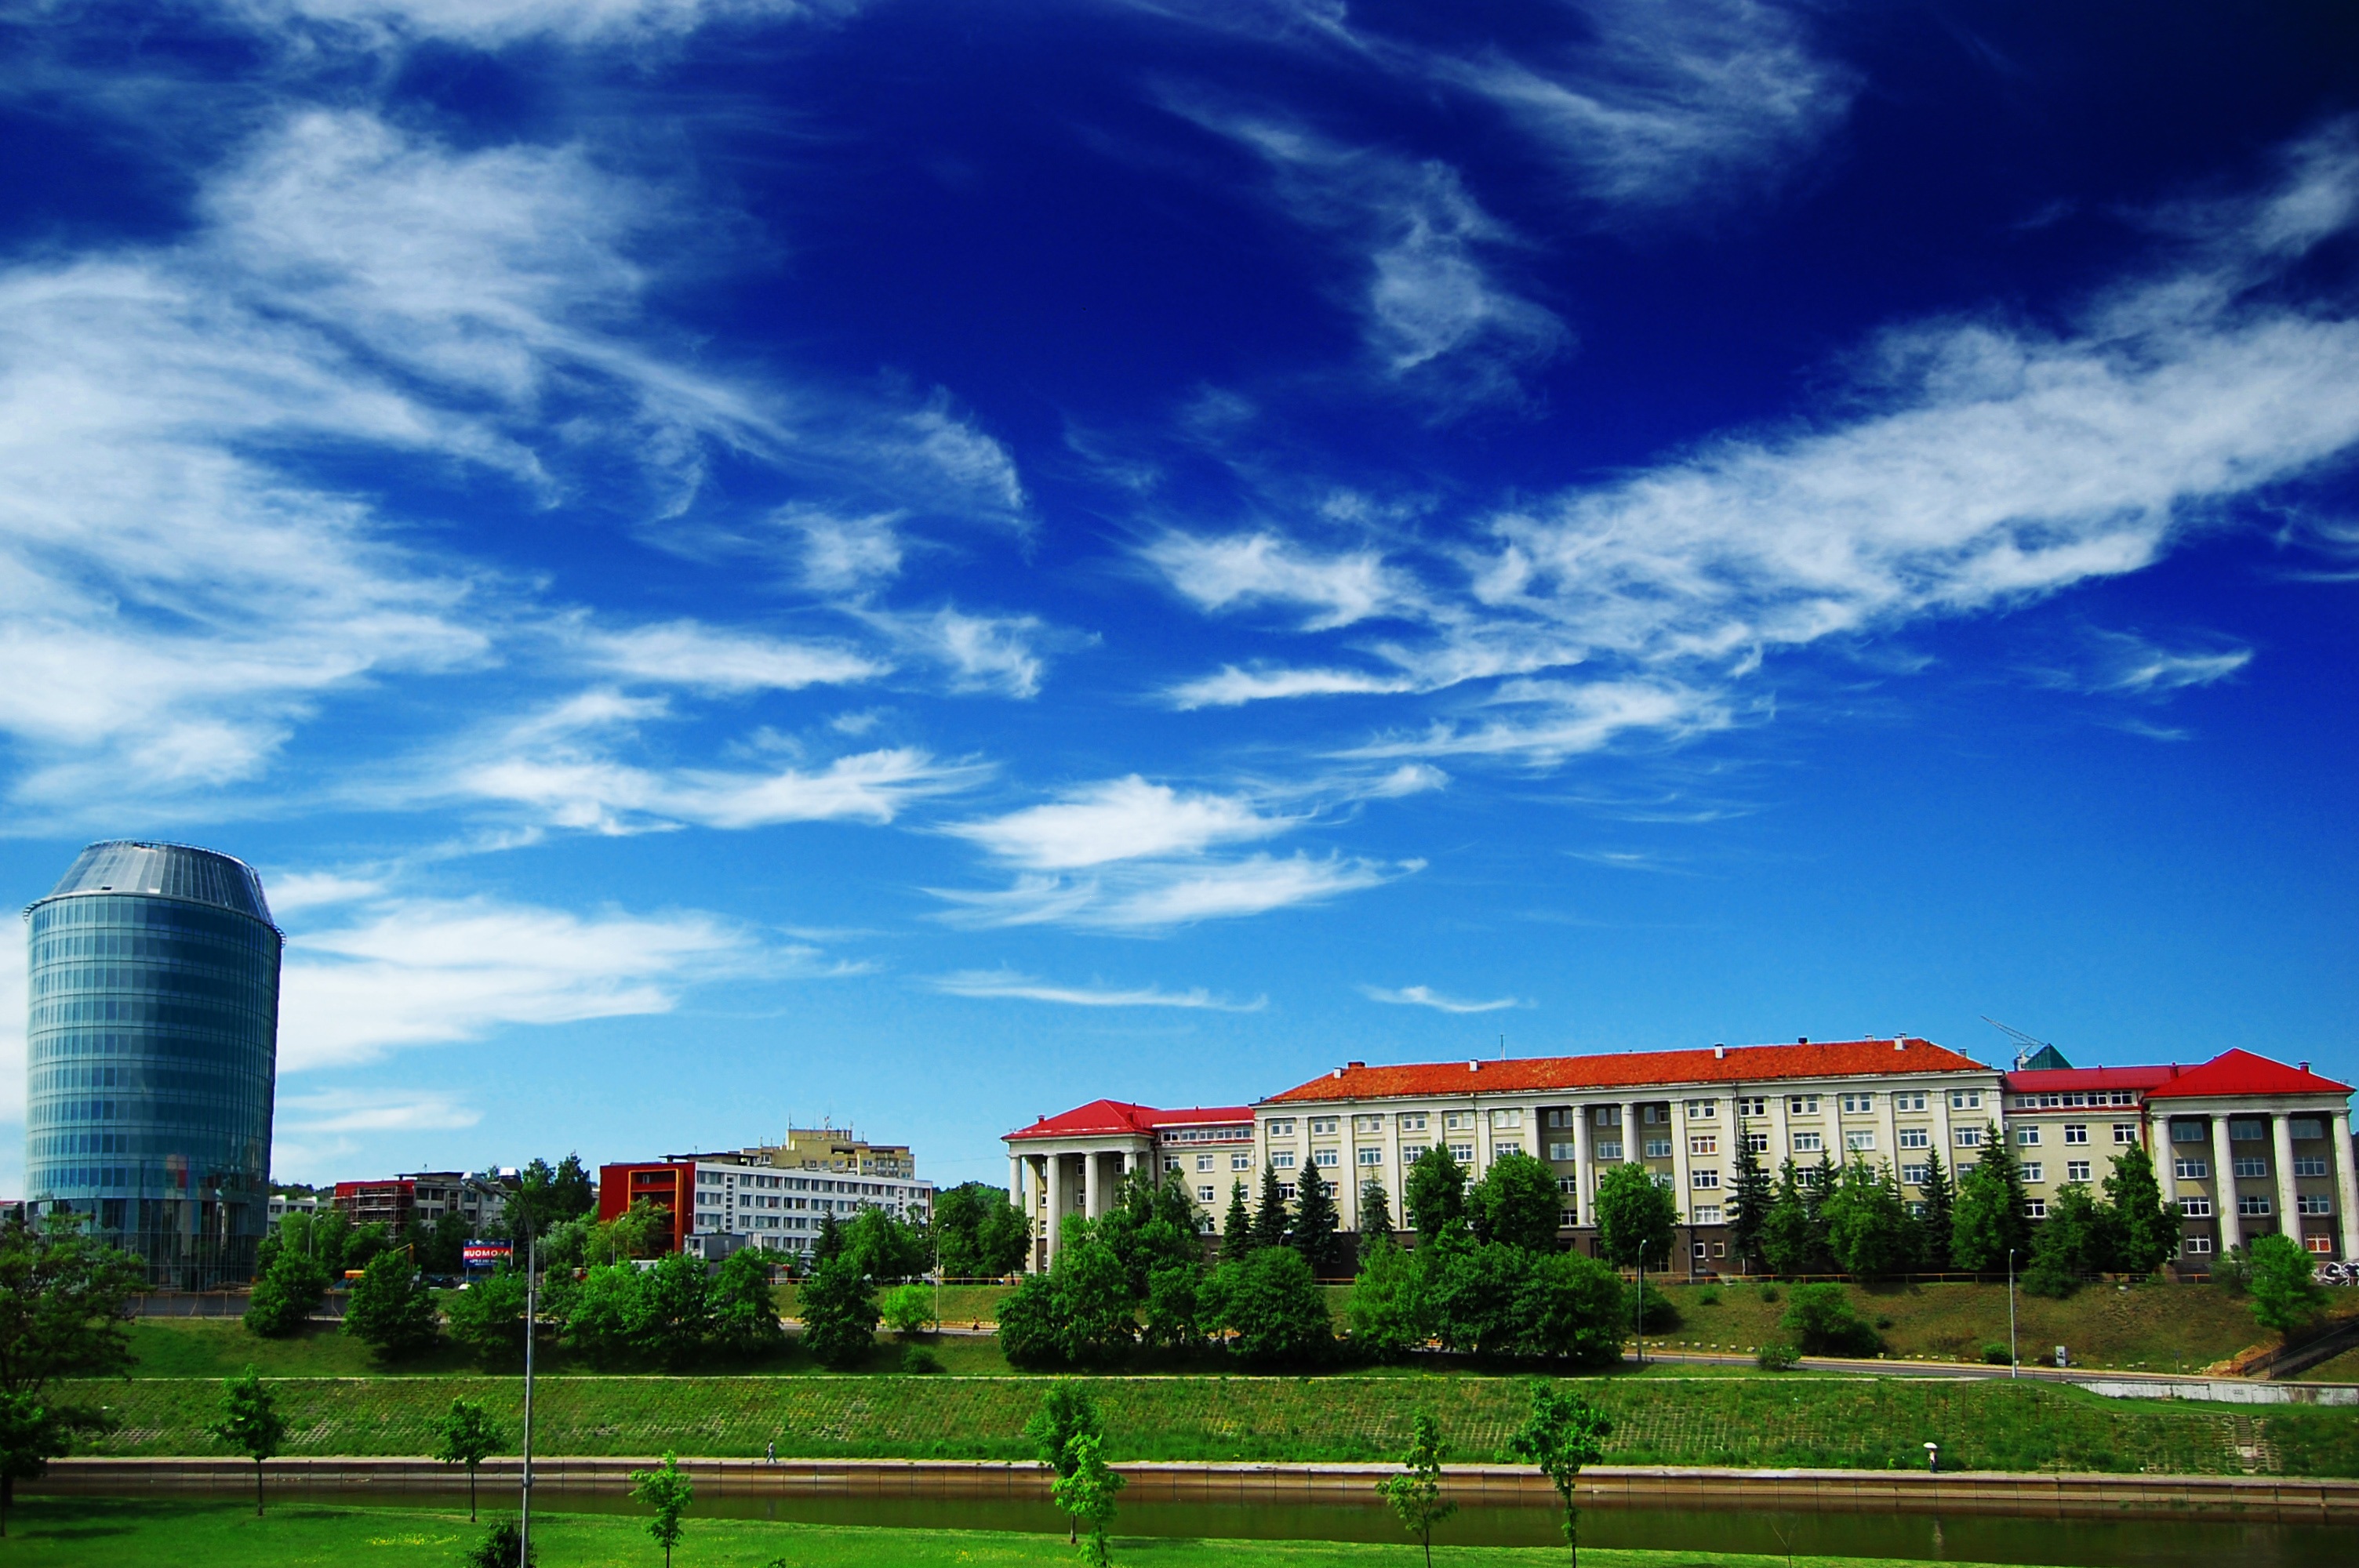
outdoor, horizon, cloud, structure, sky, skyline, town, city, river, cityscape, panorama, dusk, europe, landmark, stadium, university, baltic, lithuania, vilnius, meteorological phenomenon, residential area, human settlement, sport venue, neris